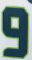
Number: 9